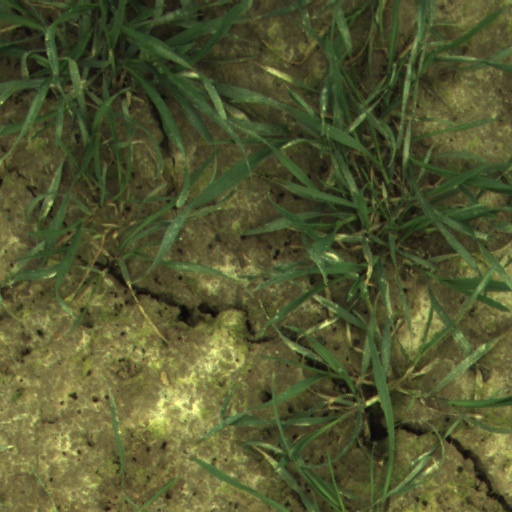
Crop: wheat